Landing at Pontian

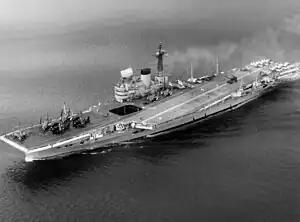
HMS "Victorious", central to the Sunda Straits Crisis of 1964.

Before the British could decide upon a policy, however, Sukarno struck again, making an airborne assault Labis in the night of 1–2 September. Though the raid was a catastrophic failure, with one of the transport planes crashing en route, and the remainder of the troops arriving scattered with little food and battered morale, the move further infuriated the Malaysians, who in turn put pressure upon the British to act. The next day, colonial secretary Duncan Sandys authorized on-site naval commander Admiral Varyl Begg to plan for strikes against Indonesian bases in Sumatra. The British plans for retaliation were pre-empted once again, but this time by an act of their own. On August 27, the aircraft carrier had sailed through the Sunda Straits without proper permission being gained from Indonesian authorities. The Indonesians, who feared that the British were attempting to provoke them into attacking the carrier as the Americans had the Vietnamese during the Gulf of Tonkin incident that had occurred earlier that month, were incensed. Indonesian Foreign Minister Subandrio barred "Victorious" return passage through the Strait on 2 September, posing a direct challenge to the British. Officials in London determined that the challenge had to be met, and that "Victorious" should return through the way it came. This stance, however, met important opposition. Washington did not want to be dragged into a military action due to the British overreaching themselves. And even more importantly, Begg himself opposed the passage, due to the inability of "Victorious" to defend herself in the Strait. What became known as the Sunda Straits Crisis was peacefully resolved, after several weeks of tension, by the Indonesians offering London another strait to pass through at Lombok, that gave the Allies an out from war, and Jakarta a passage that could be easily screened by their warships. By this time, tensions were beginning to wind to a close, though more landings were attempted that December, as both sides seemed to recognize the disadvantage of fully escalating the Confrontation through any greater action.